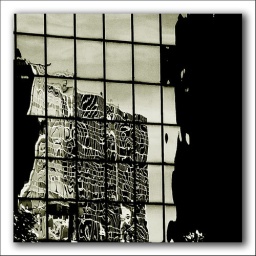
wall in glass